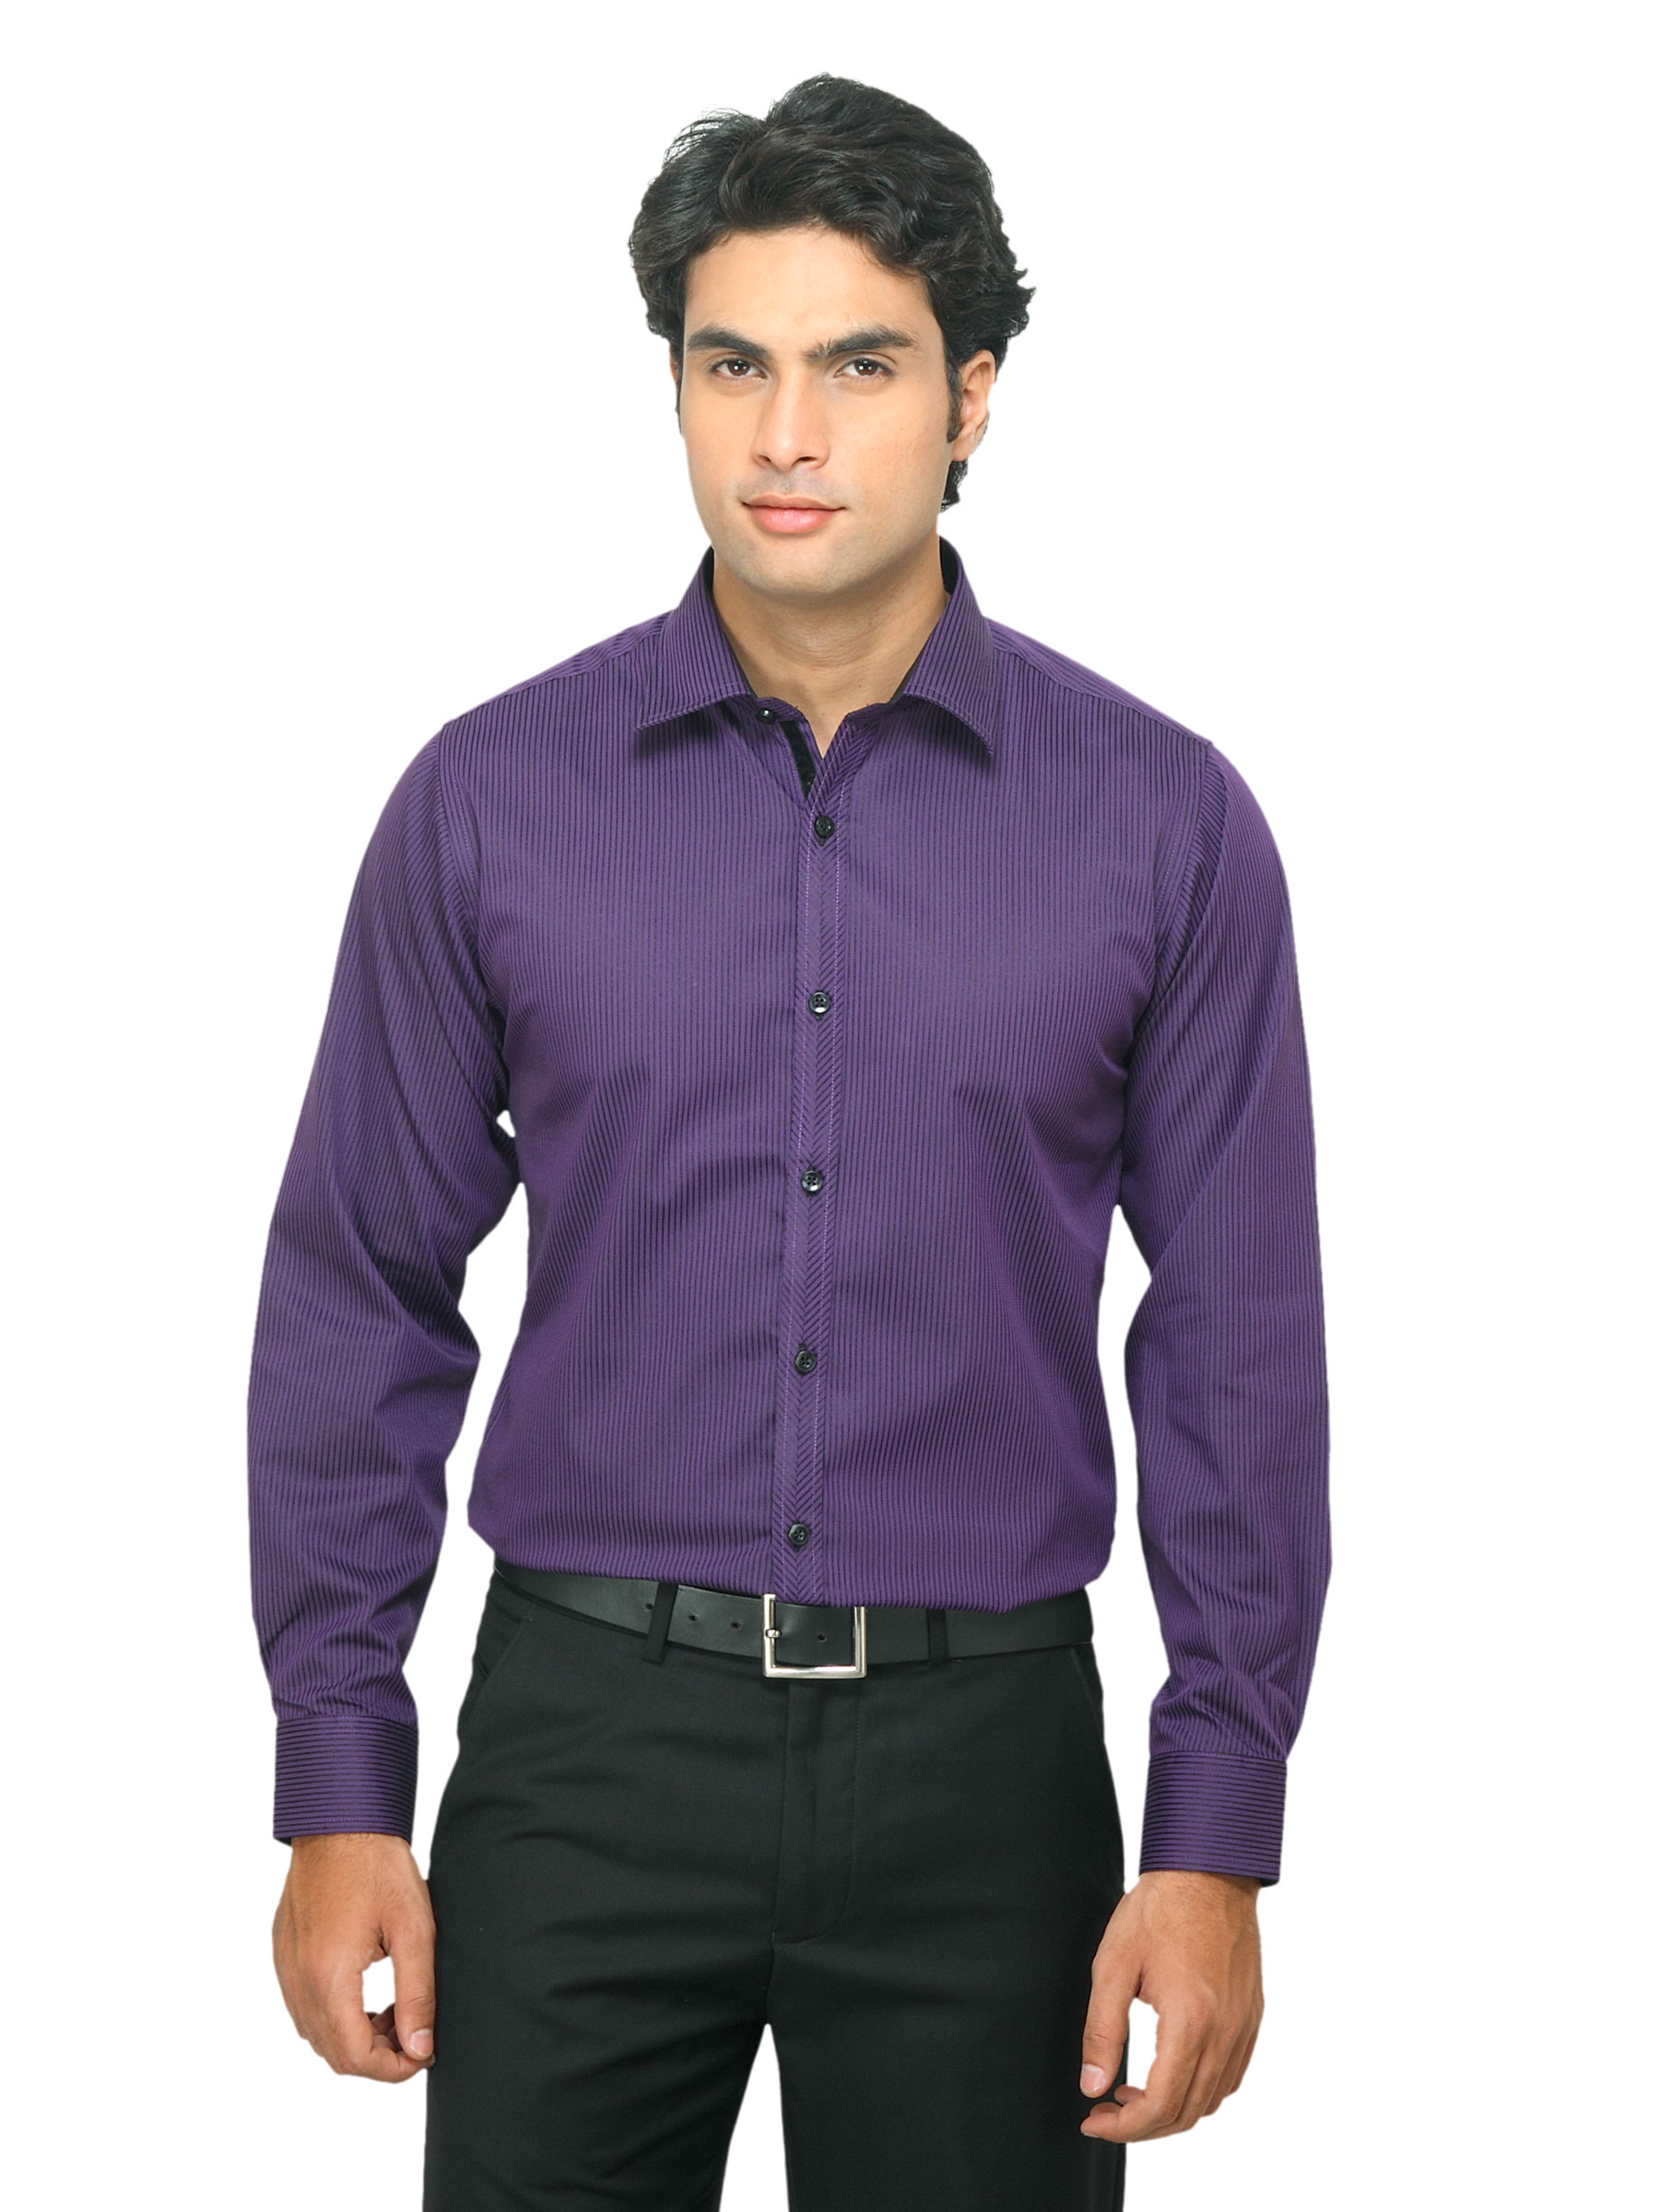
Indigo Nation Men Striped Purple Shirt
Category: Apparel / Topwear / Shirts
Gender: Men
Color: Purple
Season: Summer 2012
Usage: Casual